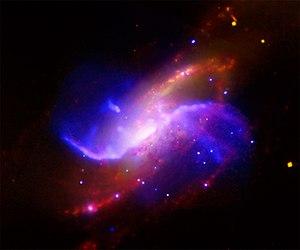
Les galaxies de Seyfert sont des galaxies spirales caractérisées par un noyau extrêmement brillant et compact. D'une brillance de surface très élevée, leur noyau représente l'une des plus grandes sources de rayonnement électromagnétique connues de l'Univers, possiblement liée au trou noir supermassif en leur centre. Ces galaxies présentent des émissions fortes dans les domaines radio, ultraviolet, infrarouge et rayons X du spectre électromagnétique. Elles représenteraient plus de 5 % de l'ensemble des galaxies de l'univers observable.
Les objets de Messier sont une liste d'objets astronomiques catalogués par l'astronome français Charles Messier dans son Catalogue des Nébuleuses et des Amas d'Étoiles, publiée en 1771, puis étendue dans sa dernière édition en 1966.
M106 est une galaxie spirale intermédiaire située dans la constellation des Chiens de chasse à 23,5 ± 1,0 millions d'années-lumière. M106 a été découvert l'astronome français Pierre Méchain en 1781. Apparamment, Charles Messier n'a ni observé ni enregistré cette galaxie dans son catalogue. C'est l'astronome américano-canadienne Helen Sawyer Hogg qui a ajouté NGC 3379, NGC 4258 et l'amas globulaire NGC 6171 au catalogue Messier sous les désignations M105, M106 et M107.